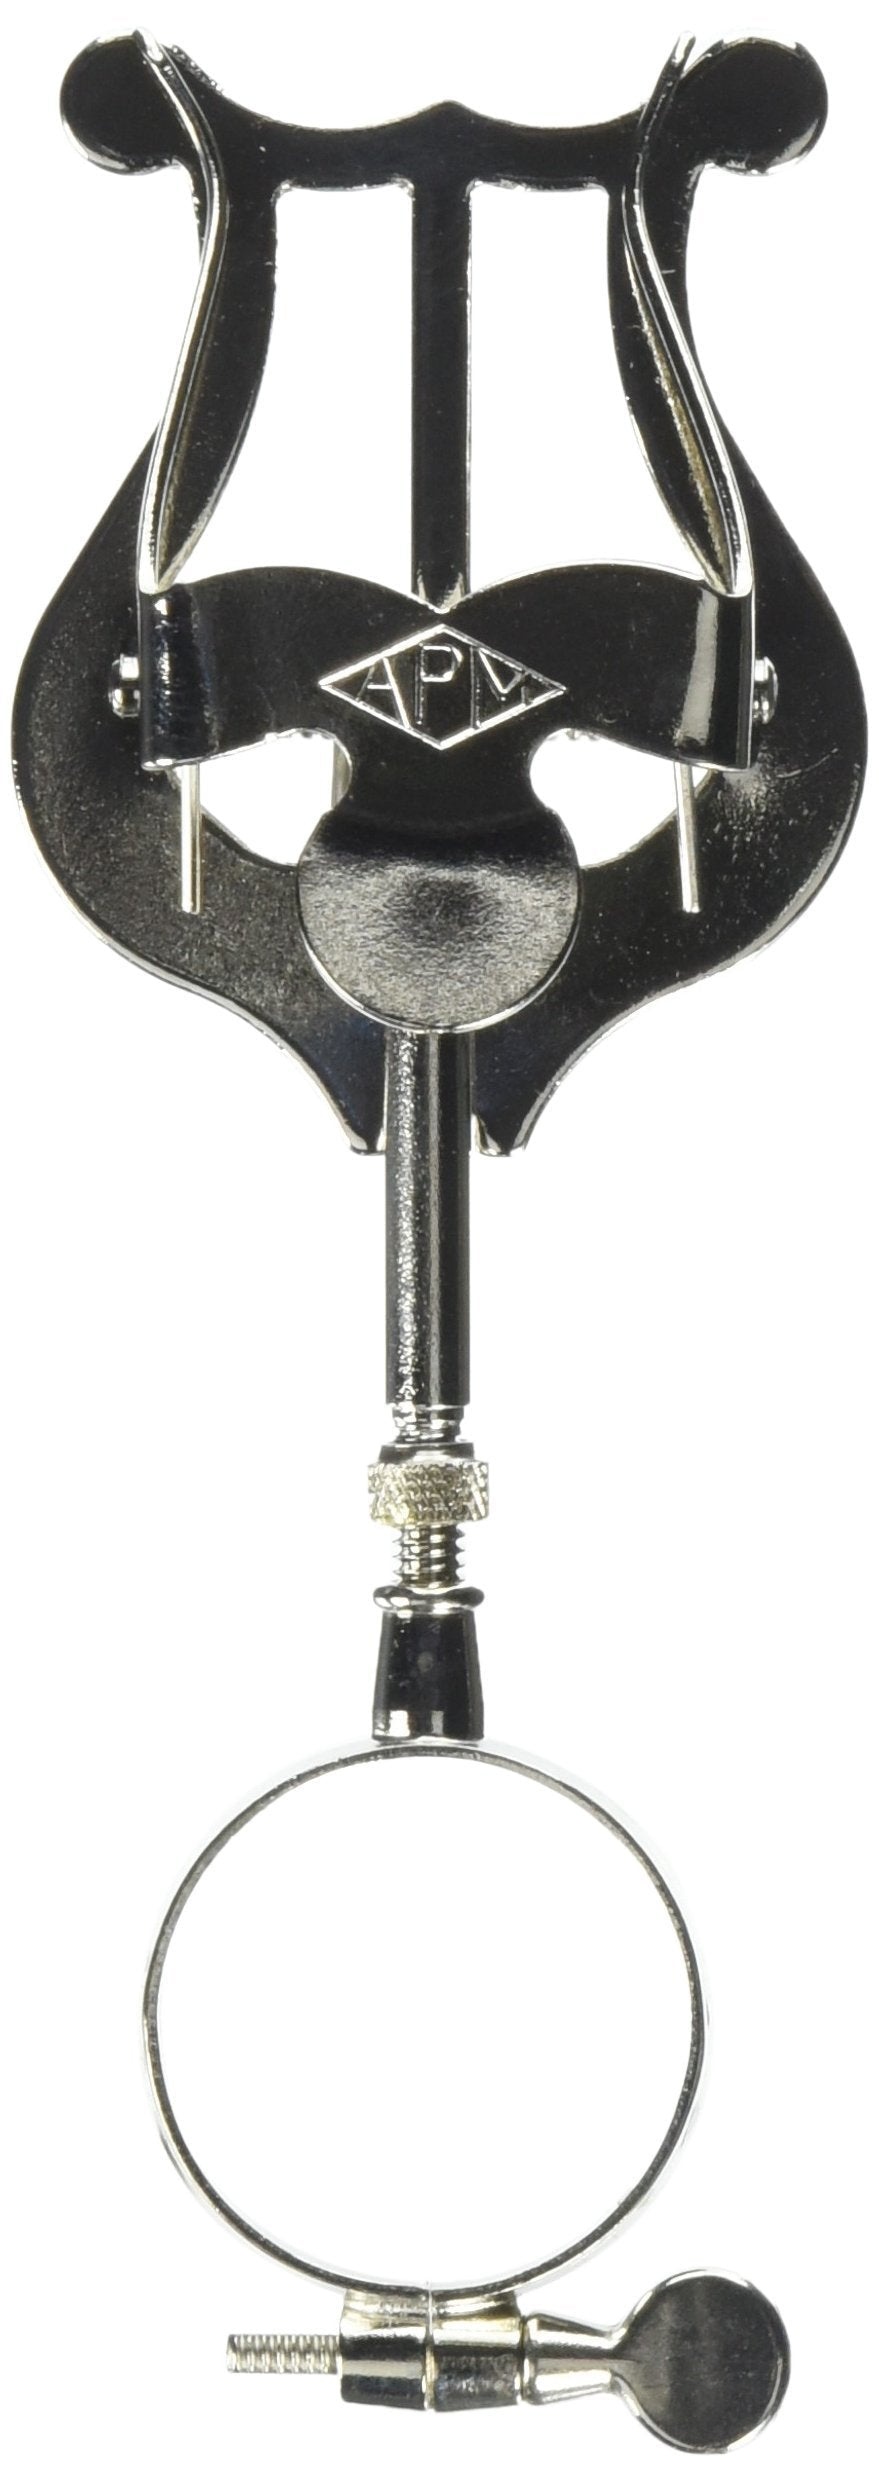
American Plating Lyre (506N) 1
American Plating Lyre (506N) Number of Items:1 Standard clarinet marching lyre that fits between the upper body and lower body of almost all clarinets. Allows the player to read music while marching. Durable and reliable Great for beginners and marching bands Fits most instruments Country of origin is United States
Brand: American Plating
Category: Arts & Entertainment > Hobbies & Creative Arts > Musical Instrument & Orchestra Accessories > Music Lyres & Flip Folders